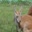
Label: kangaroo